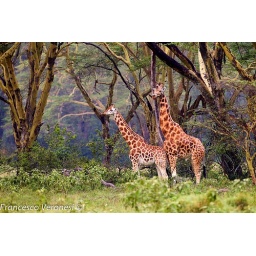
Couple of Rotschild Giraffes in fever trees forest - Lake Nakuru Kenya_S4E9033